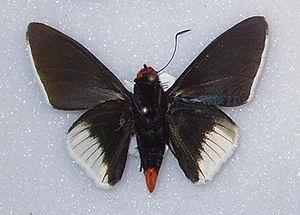
Pyrrhopyge sergius est une espèce de lépidoptères de la famille des Hesperiidae, de la sous-famille des Pyrginae, de la tribu des Pyrrhopygini et du genre Pyrrhopyge.